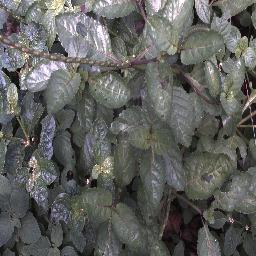
Label: snake_weed